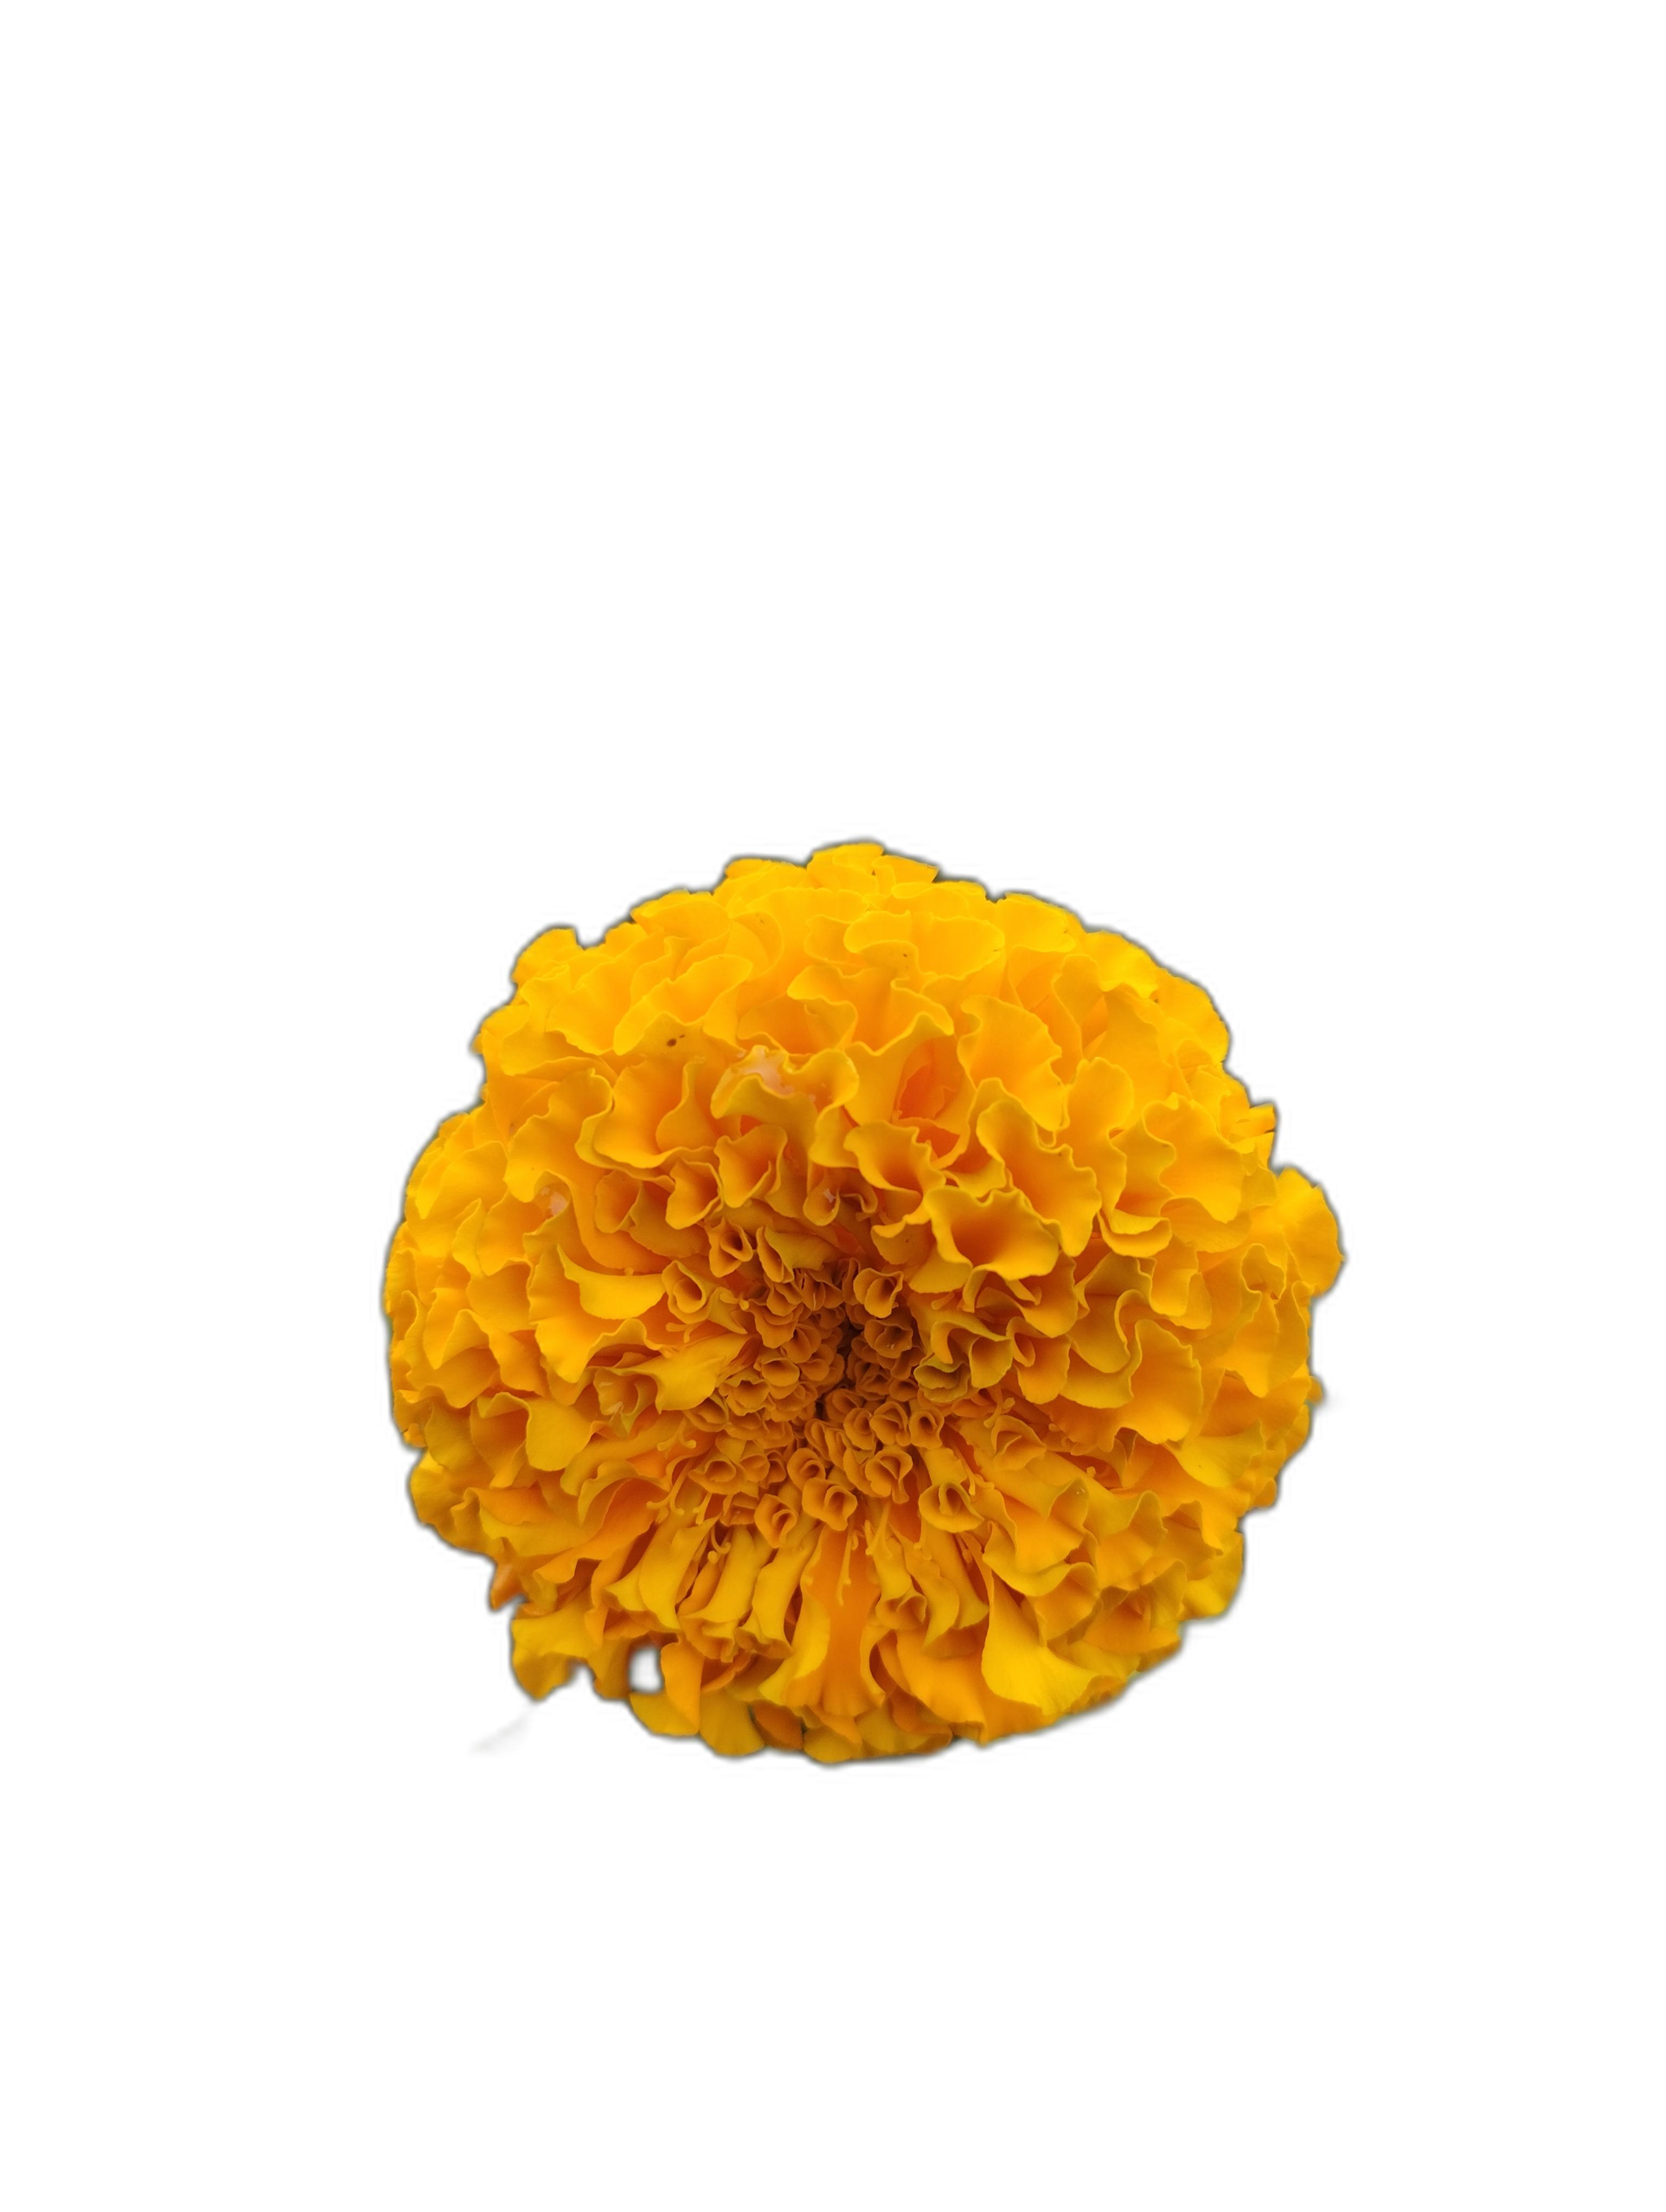
Label: Marigold